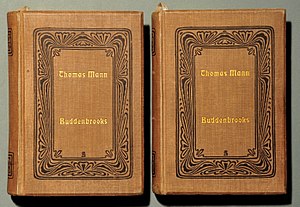
Huset Buddenbrook
Førsteudgaven af Huset Buddenbrook på originalsproget
Huset Buddenbrook eller Buddenbrooks er en roman fra 1901 af Thomas Mann. Den beskriver en økonomisk og menneskelig nedtur for en rig tysk købmandsfamilie i perioden fra 1835 til 1877. Det er Manns første roman, som var baggrunden for, at han modtog Nobelprisen i litteratur i 1929.